56th Guards Air Assault Regiment

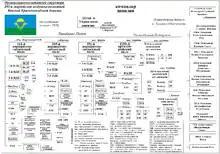
Organizational and staff structure of the 105th Guards Airborne Division as of July 1979.

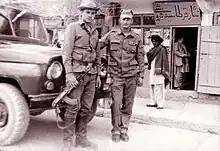
A UAZ-469 of the brigade in Gardez during 1987.

After the end of hostilities, the division returned from Czechoslovakia to Hungary under its own power. From May 1945 to January 1946, the division was camped in the forests south of Budapest. Based on the Resolution of the Council of Ministers of the USSR No. 1154474ss of 3.06.1946 and the directive of the General Staff of the Armed Forces of the USSR No. org/2/247225 of 7.06.1946, by 15 June 1946, the 106th Guards Rifle Red Banner, Order of Kutuzov Division was reformed into the 106th Guards Airborne Red Banner, Order of Kutuzov Division.